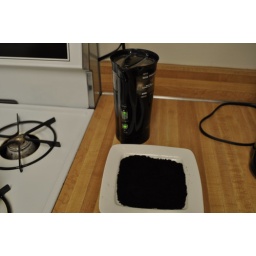
The black object in this picture is the grinder and the black object on the white plate is ground coffee.